Describe the emotion expressed in this image:  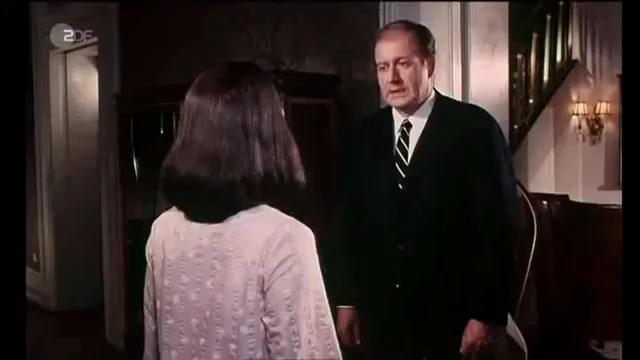
This person displays Pain, valence and arousal with low intensity.